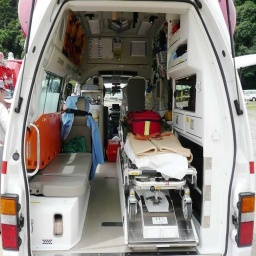
Label: ambulance